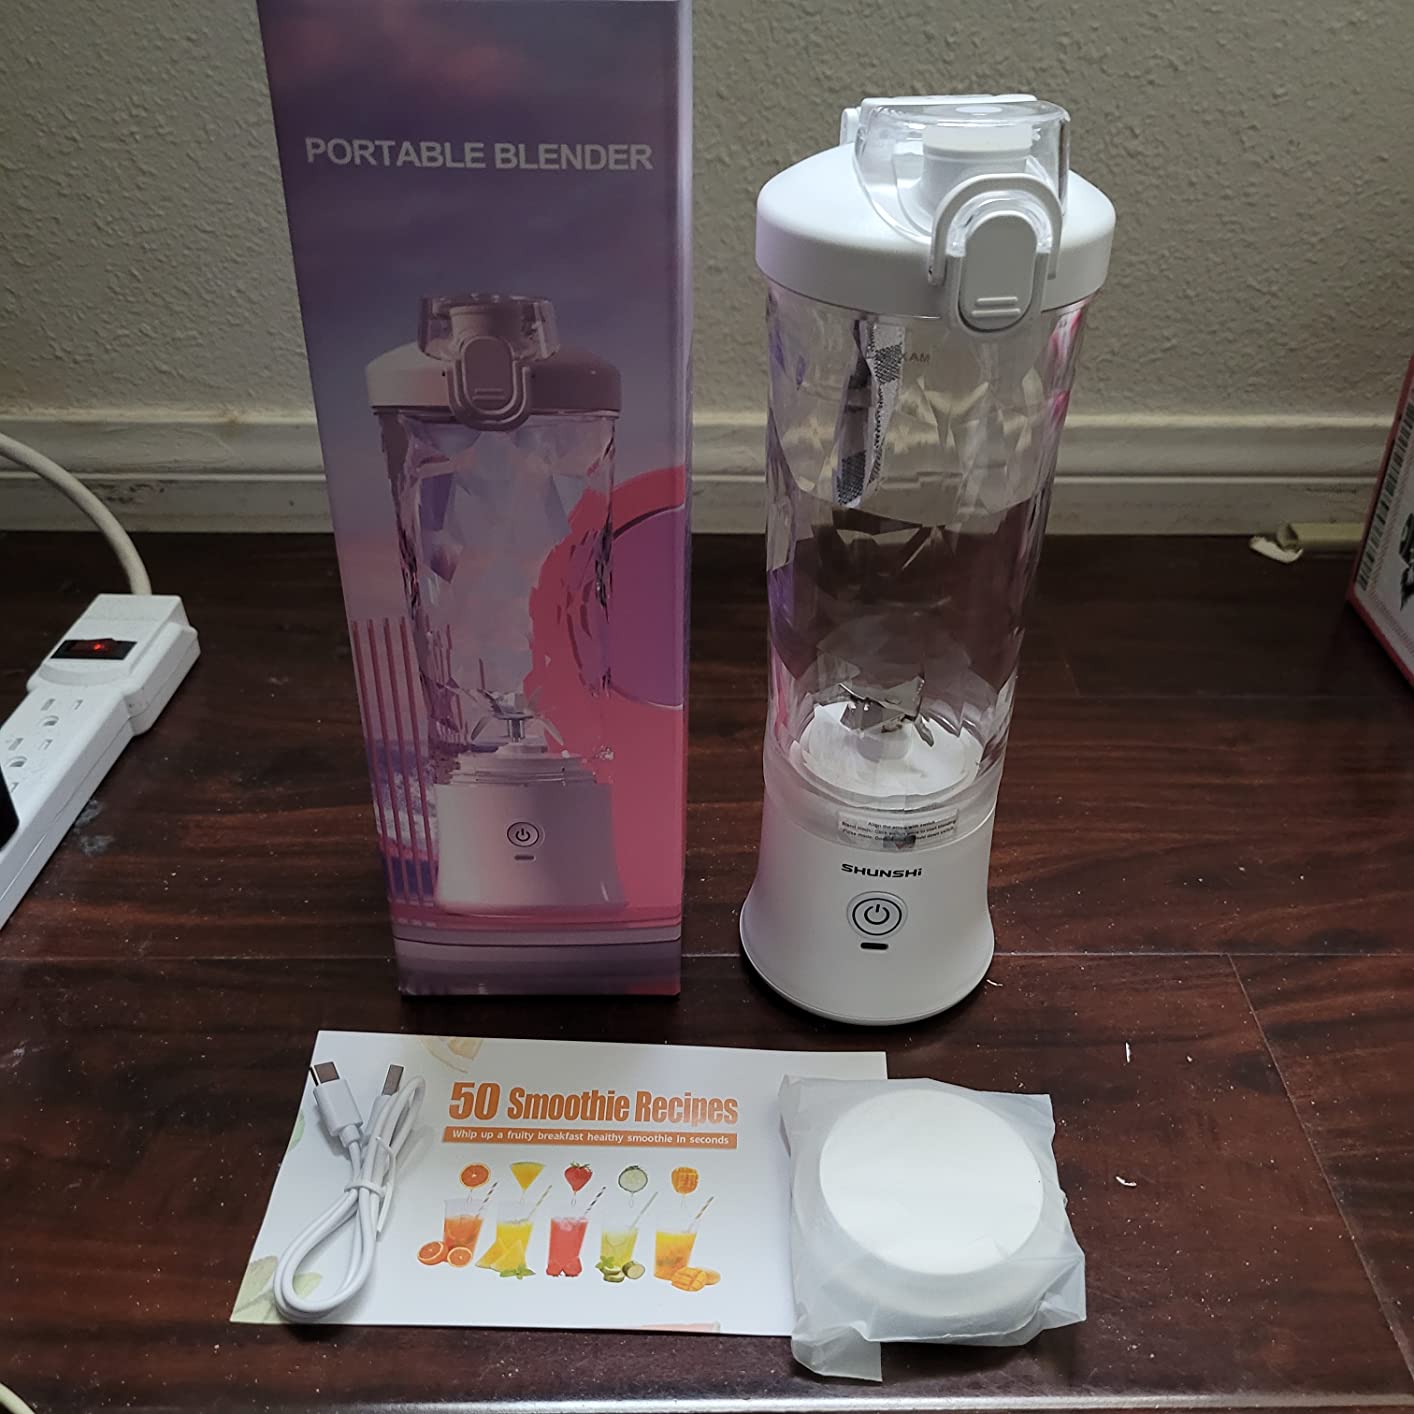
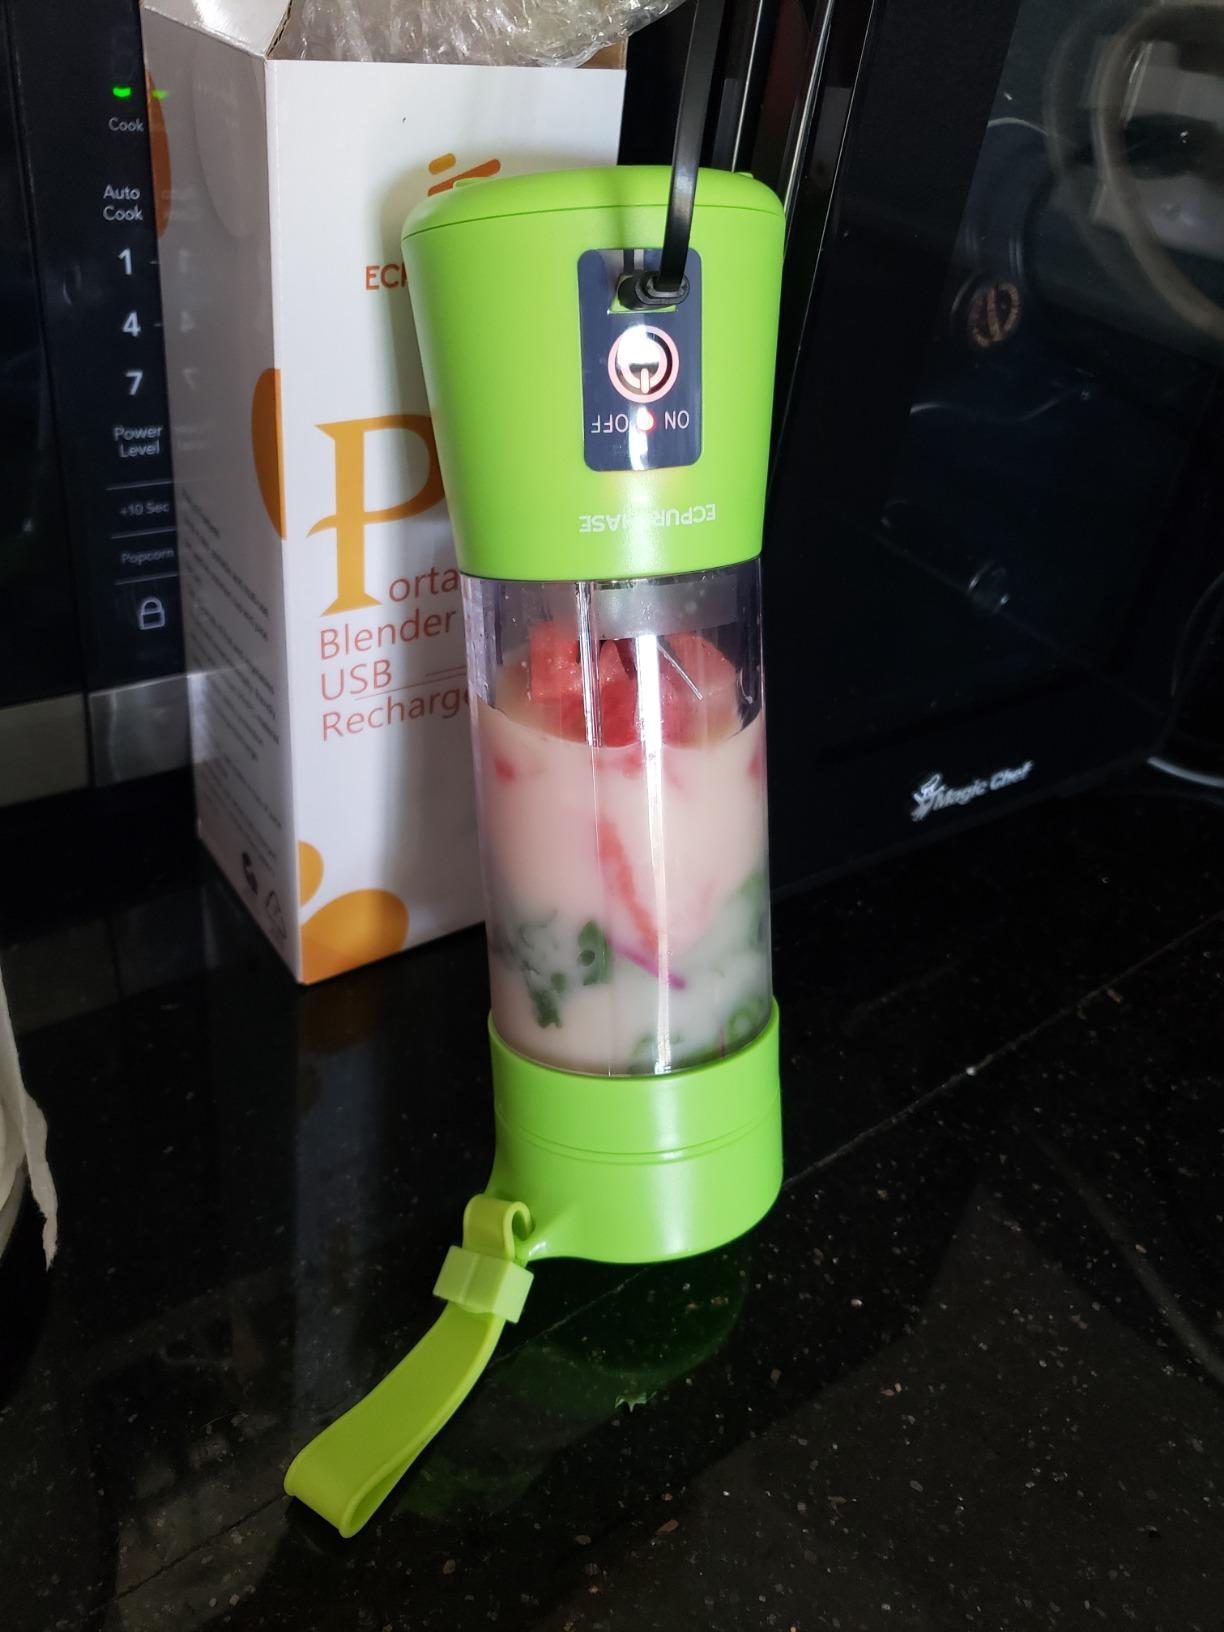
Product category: items_blender
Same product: no